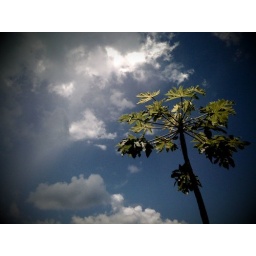
Papaya tree in the clouds